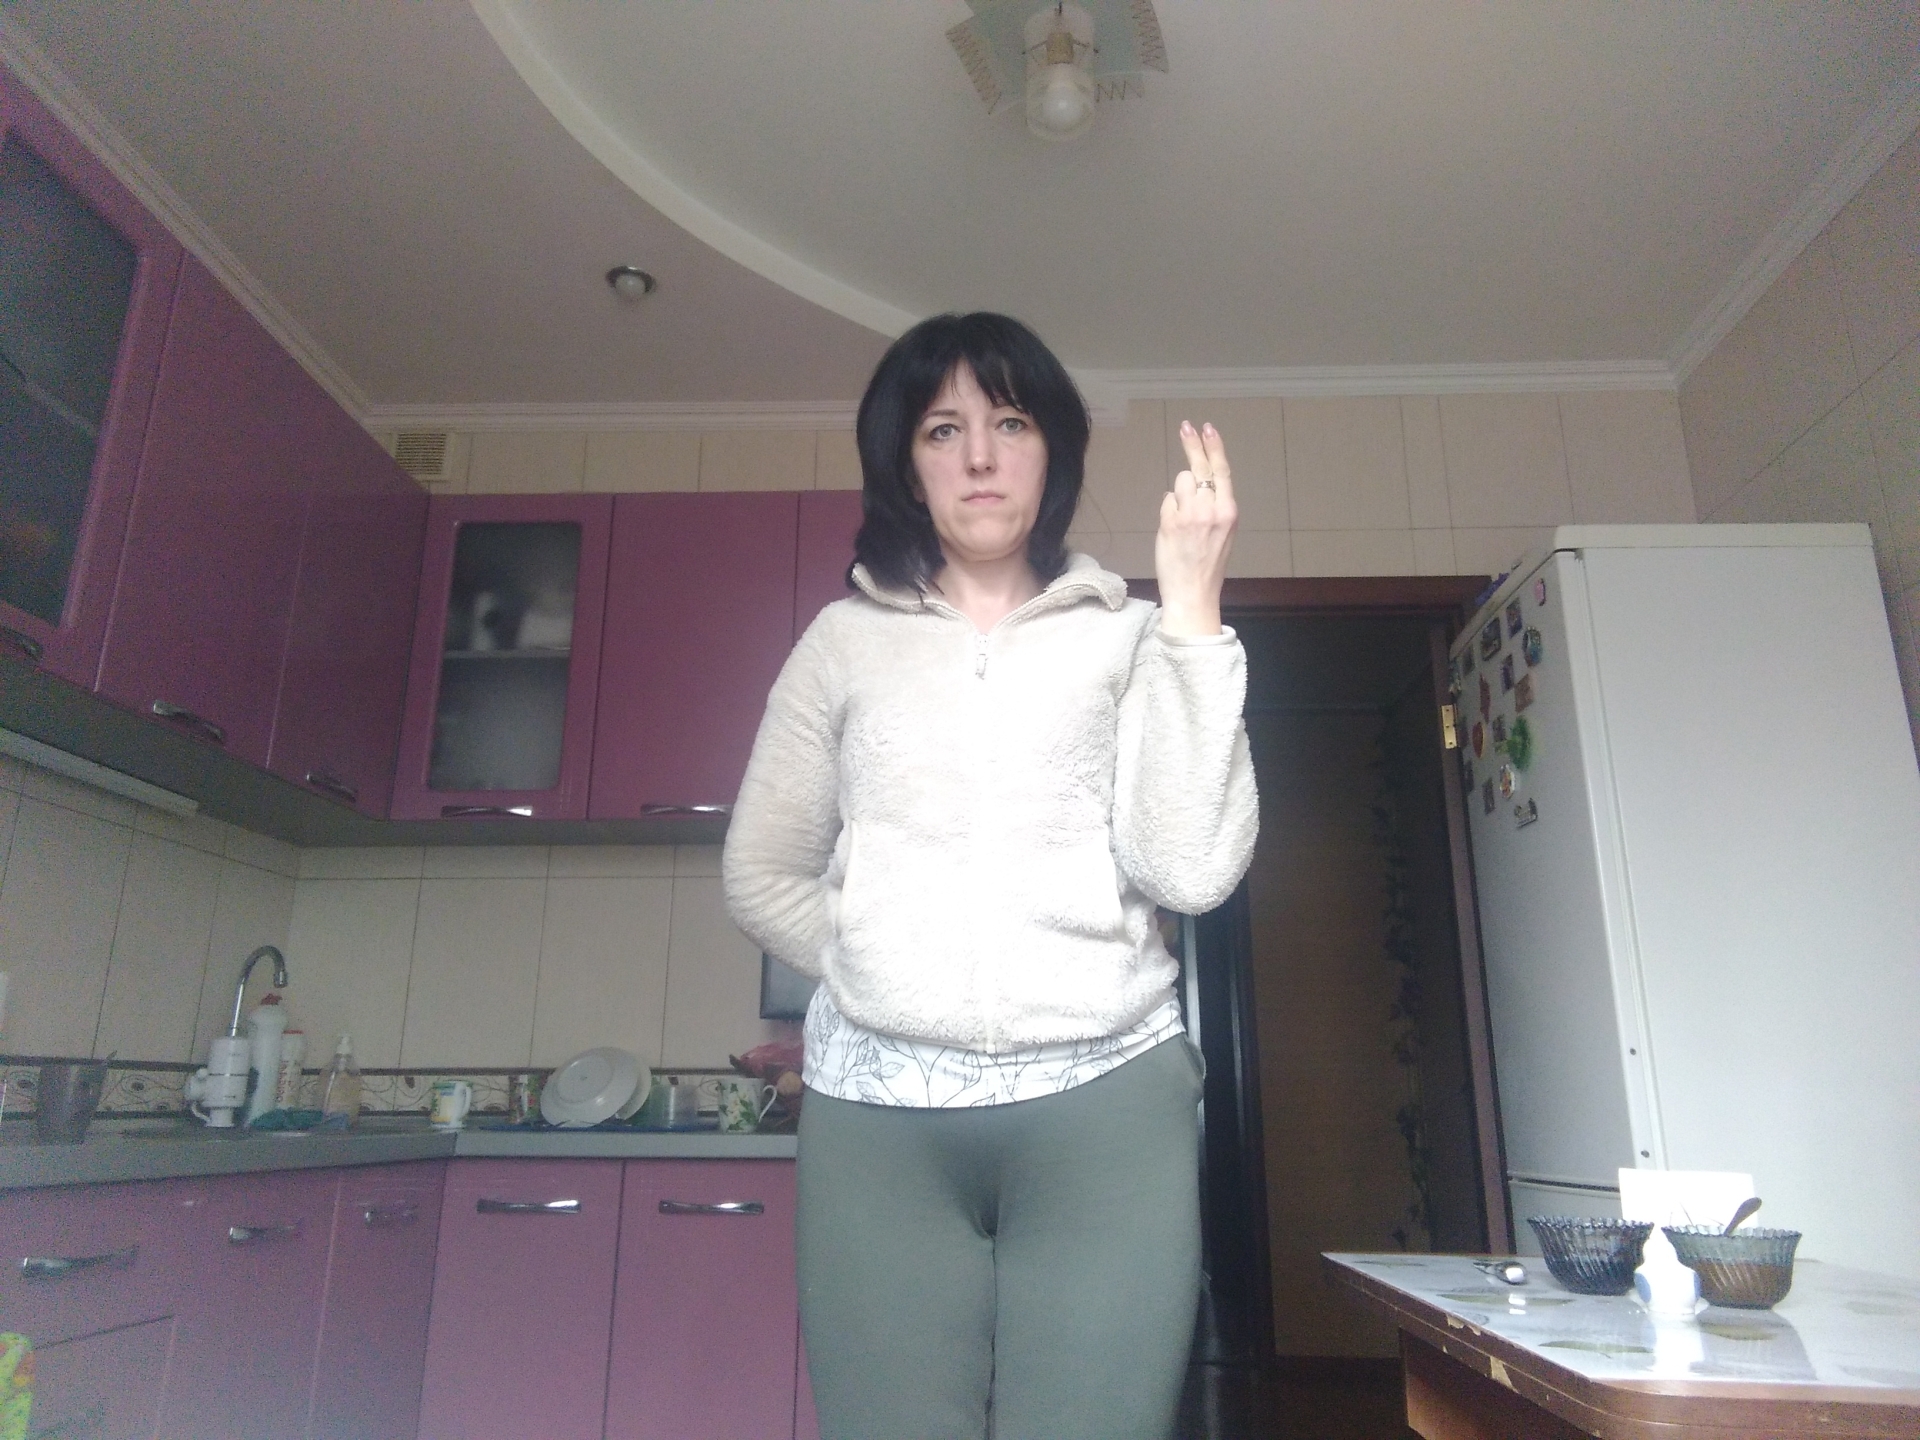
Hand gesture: two_up_inverted